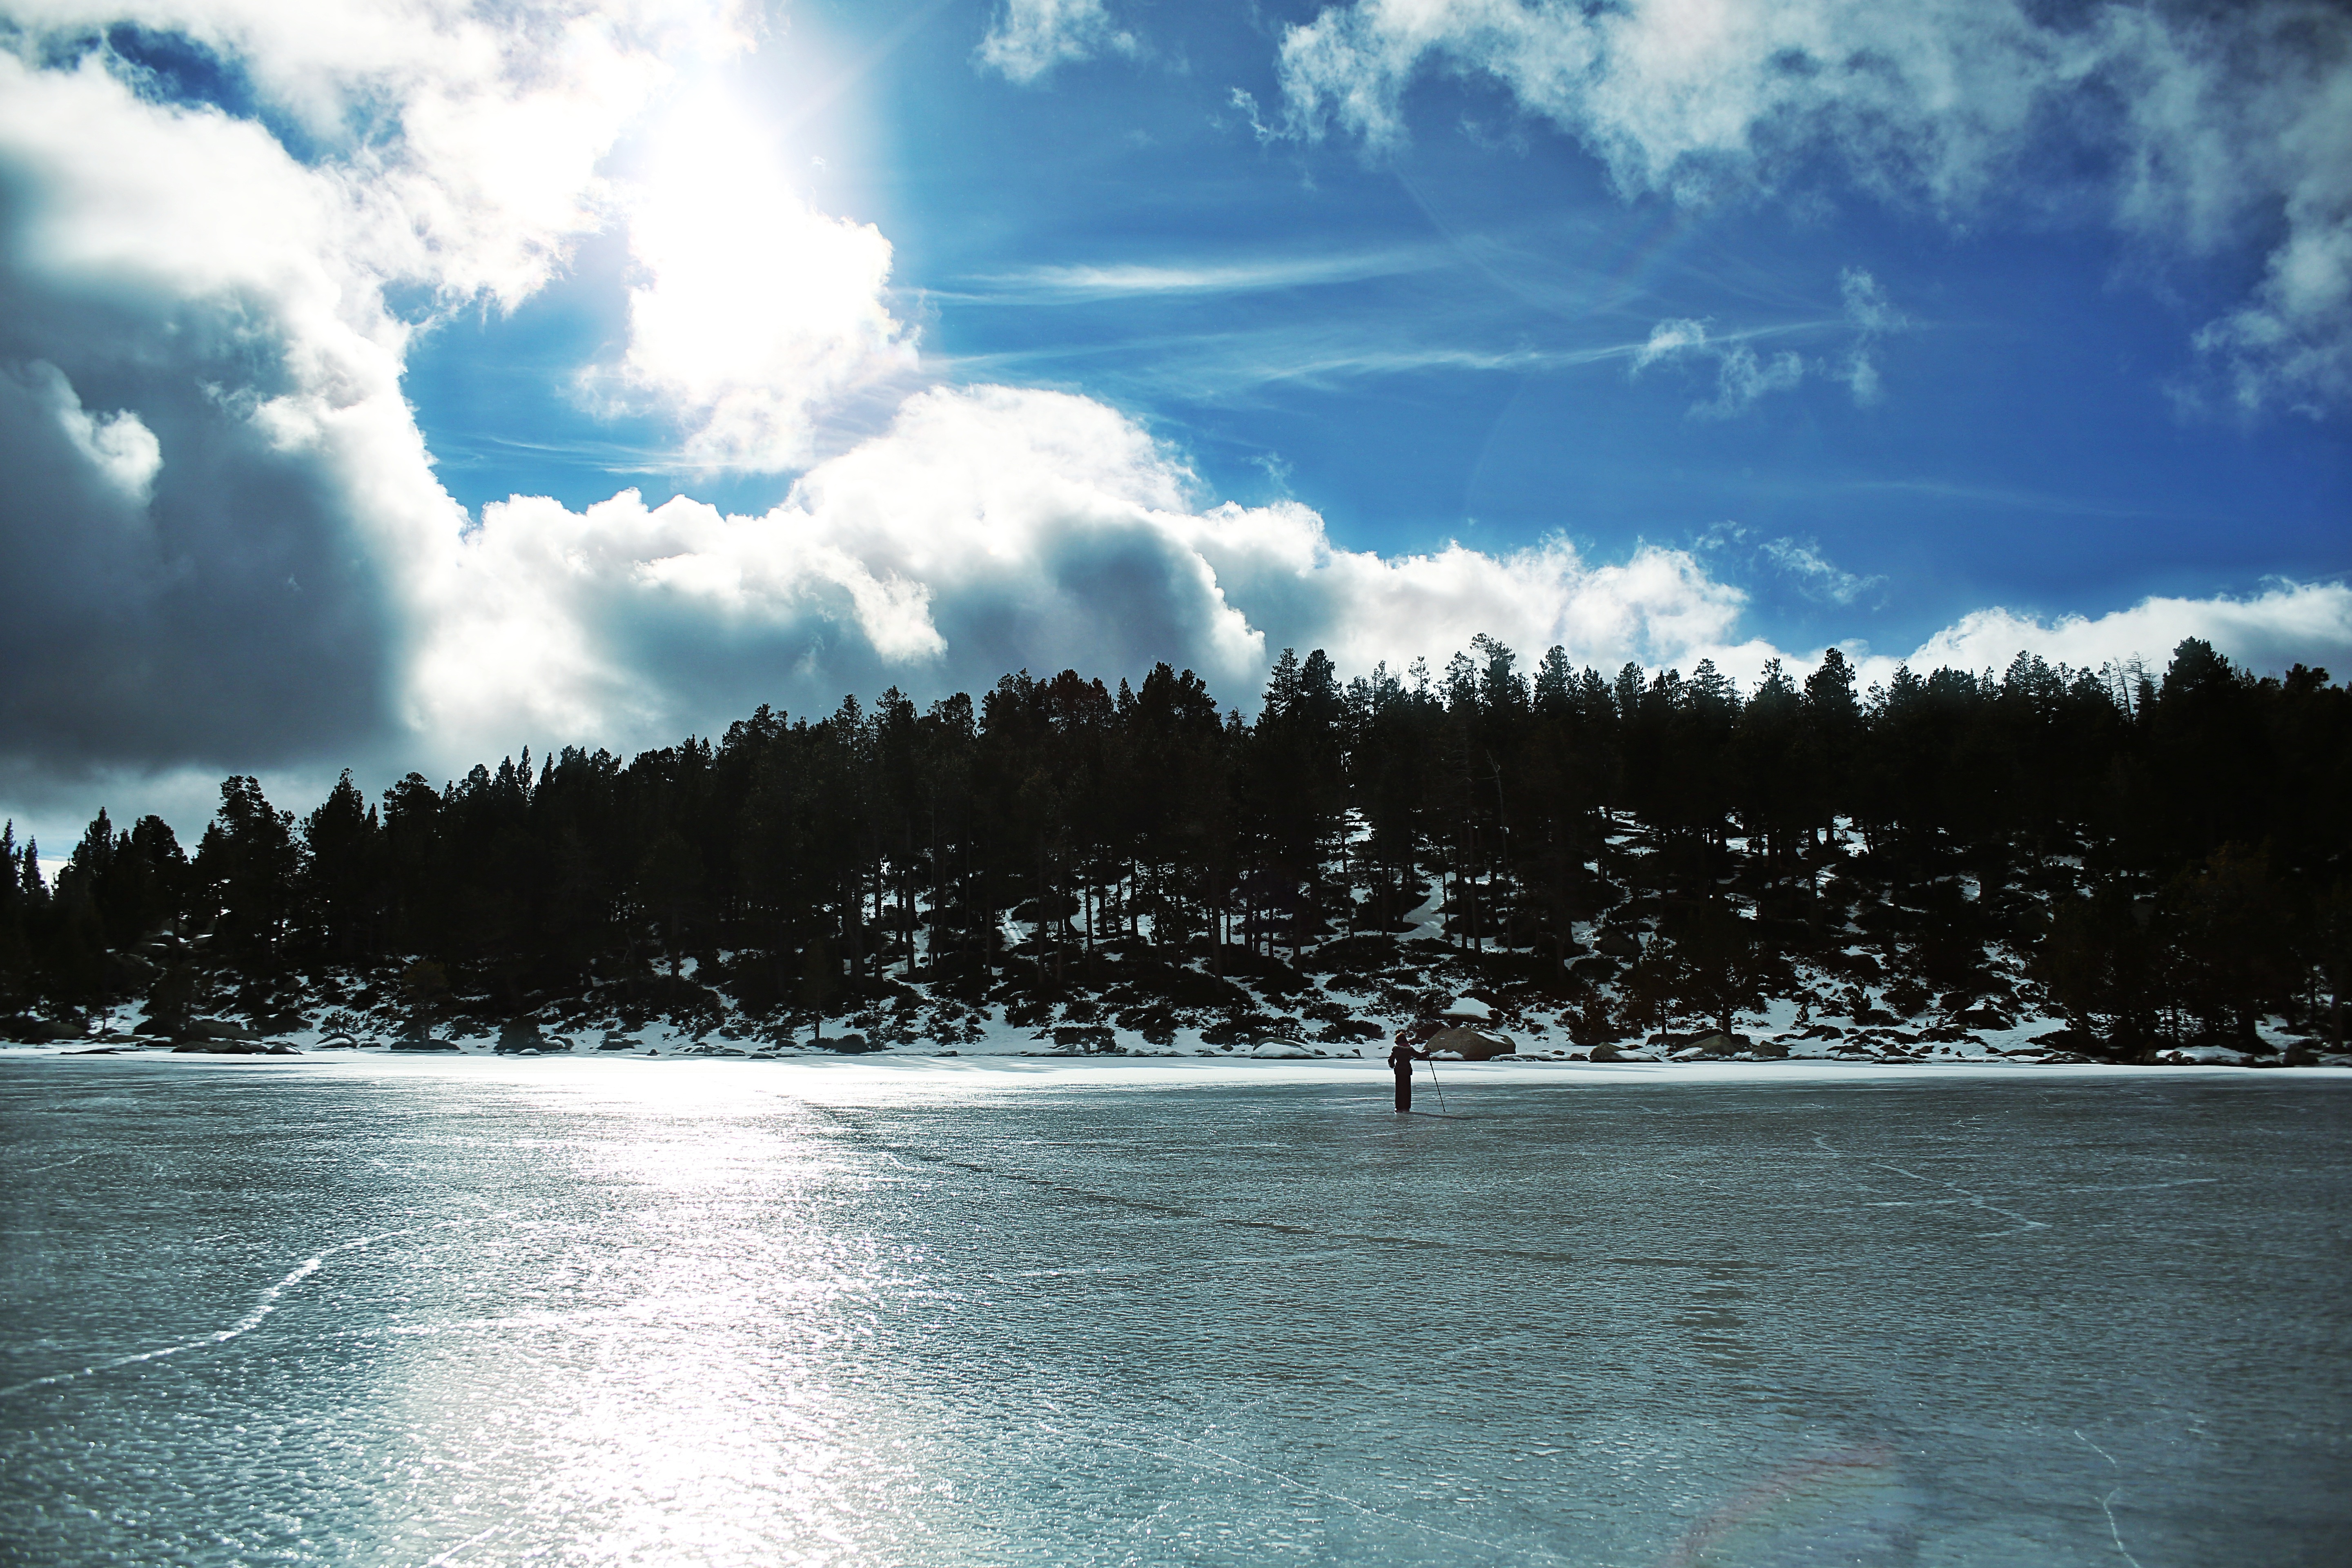
landscape, sea, water, nature, ocean, horizon, mountain, snow, winter, cloud, sky, sunlight, morning, wave, lake, dawn, dusk, ice, evening, reflection, weather, frozen, blue, ice cream, catalonia, pyrenees, meteorological phenomenon